WJBC (AM)

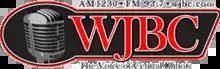
Previous logo while simulcasting on 93.7 FM 2010-2014

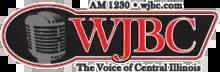
Previous logo from 2008-2010 and 2014-2021

In 2005, and again in 2009, the station won the Marconi Award from the National Association of Broadcasters for Best Small Market Radio Station in the United States. WJBC has won several Edward R. Murrow Awards for its local news coverage, as well as several Illinois Silver Dome Awards.